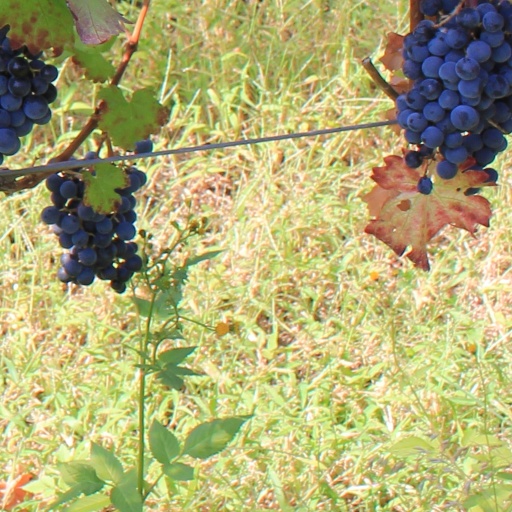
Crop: grape